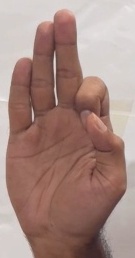
ASL sign: F